Czechoslovak People's Army

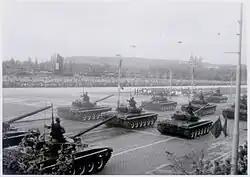
CSPA tank parade in Prague on Victory Day, 9 May 1985.

The Czechoslovak People's Army (ČSLA) was the armed forces of the Communist Party of Czechoslovakia (KSČ) and the Czechoslovak Socialist Republic from 1954 until 1989. From 1955 it was a member force of the Warsaw Pact. On 14 March 1990 the Army's name was officially reverted to the Czechoslovak Army removing the adjective "People's" from the name. The Czechoslovak Army was split into the Army of the Czech Republic and the Armed Forces of the Slovak Republic after the dissolution of Czechoslovakia on 1 January 1993.